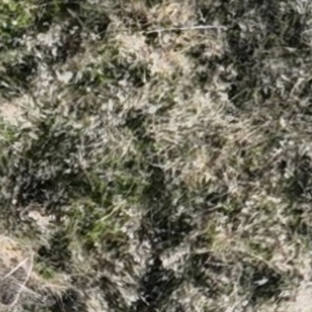
Month: october